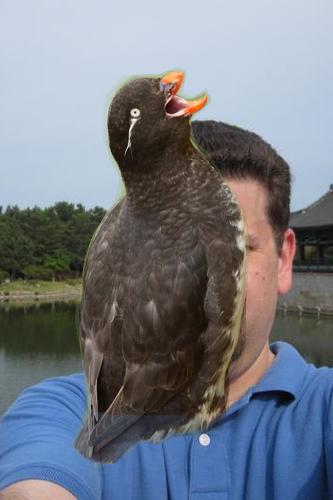
Bird species: Parakeet_Auklet
Bird type: waterbird
Background: water